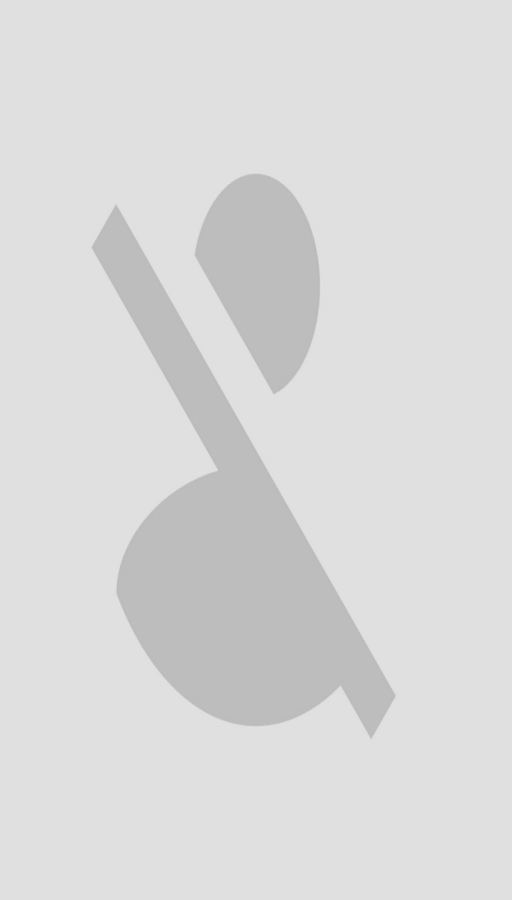
a prince for christmas full